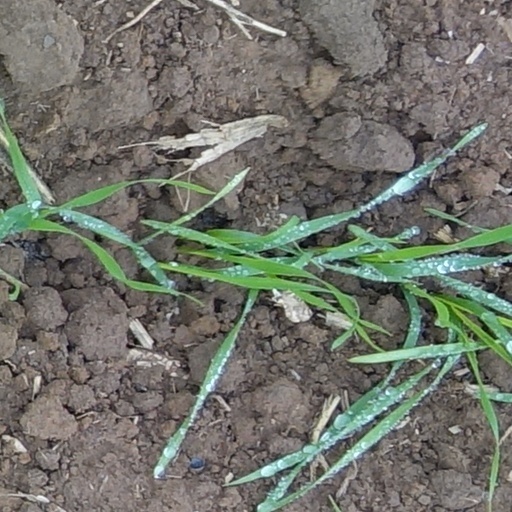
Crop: wheat